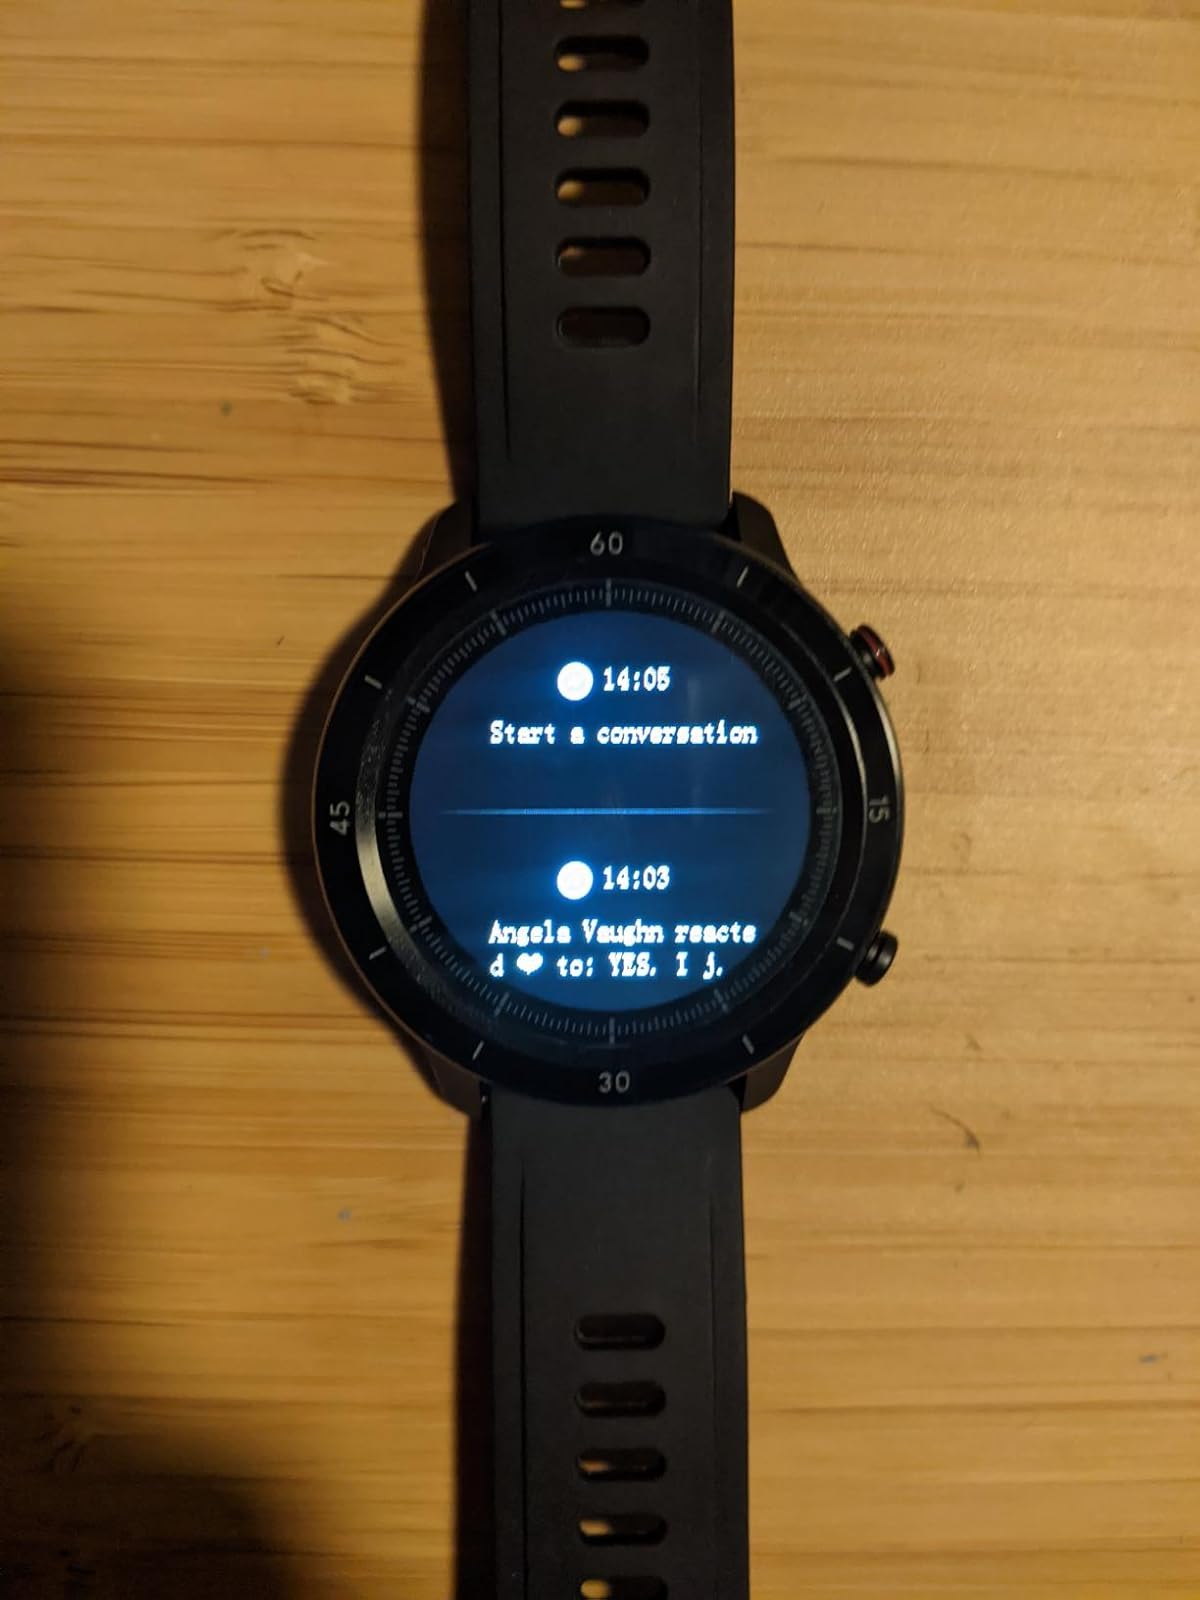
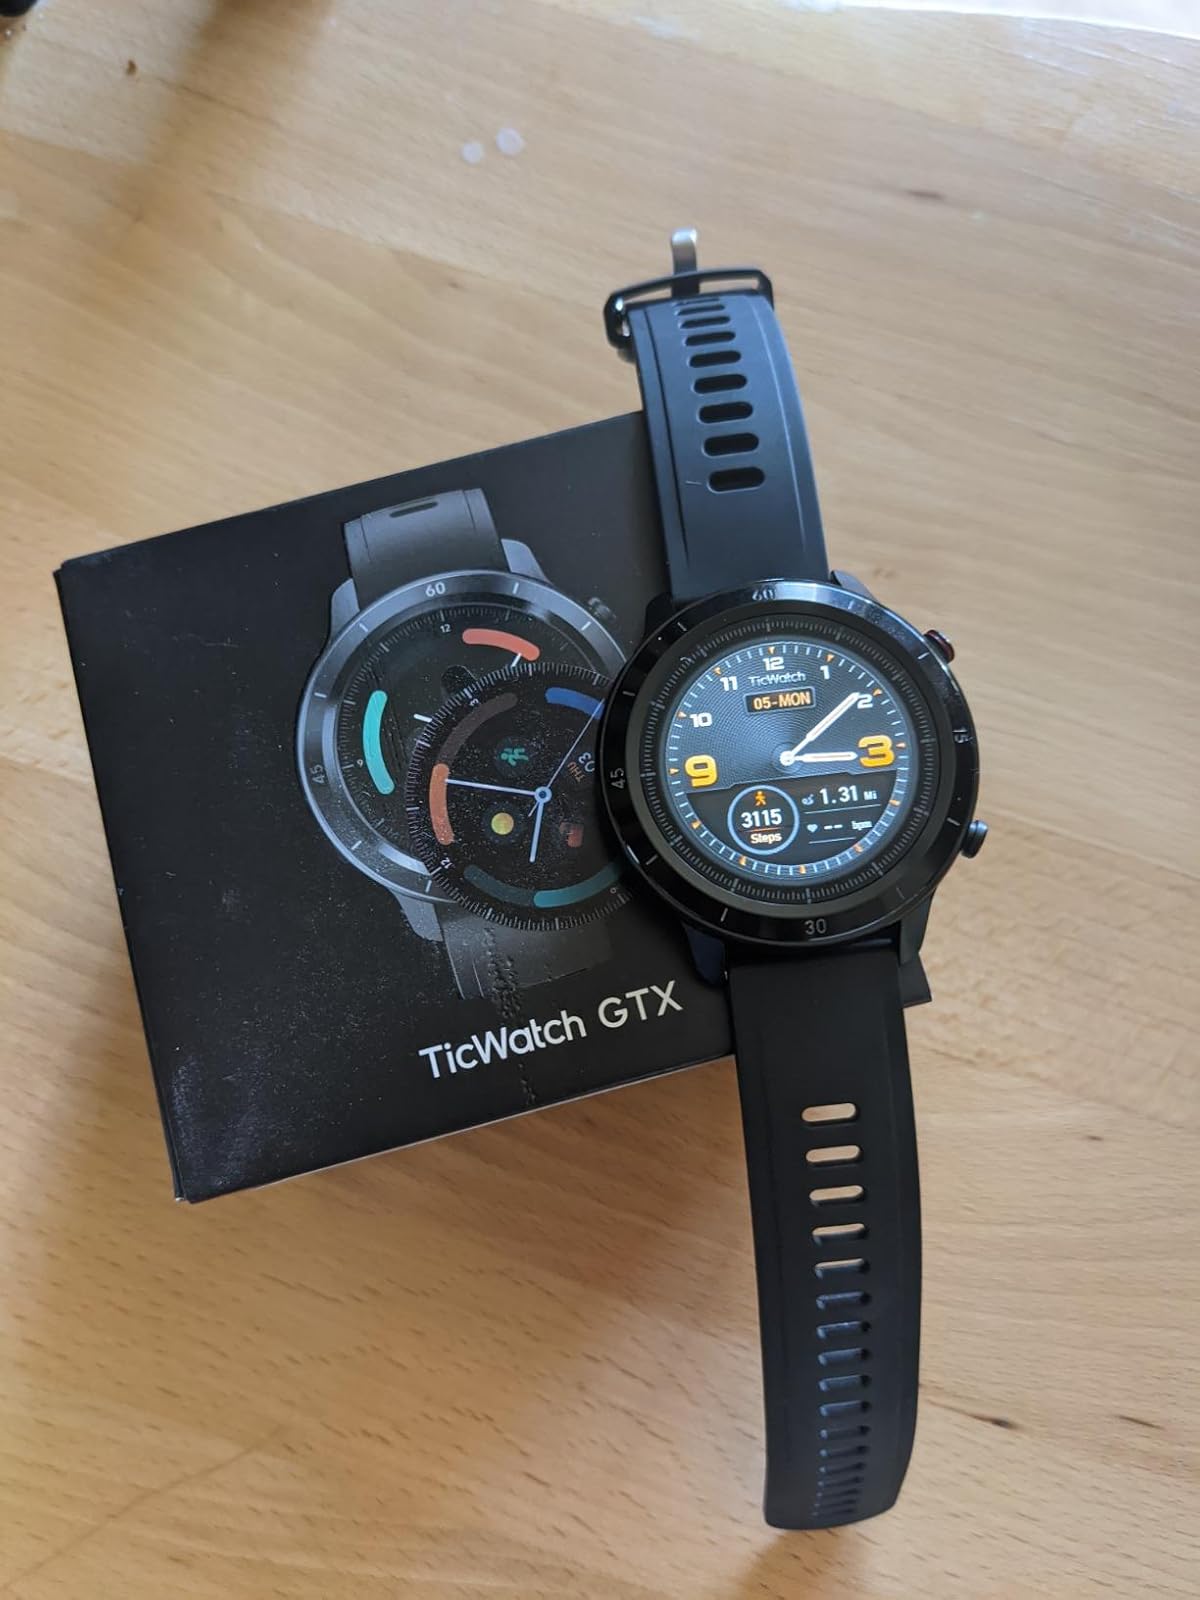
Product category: smartwatch
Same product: yes